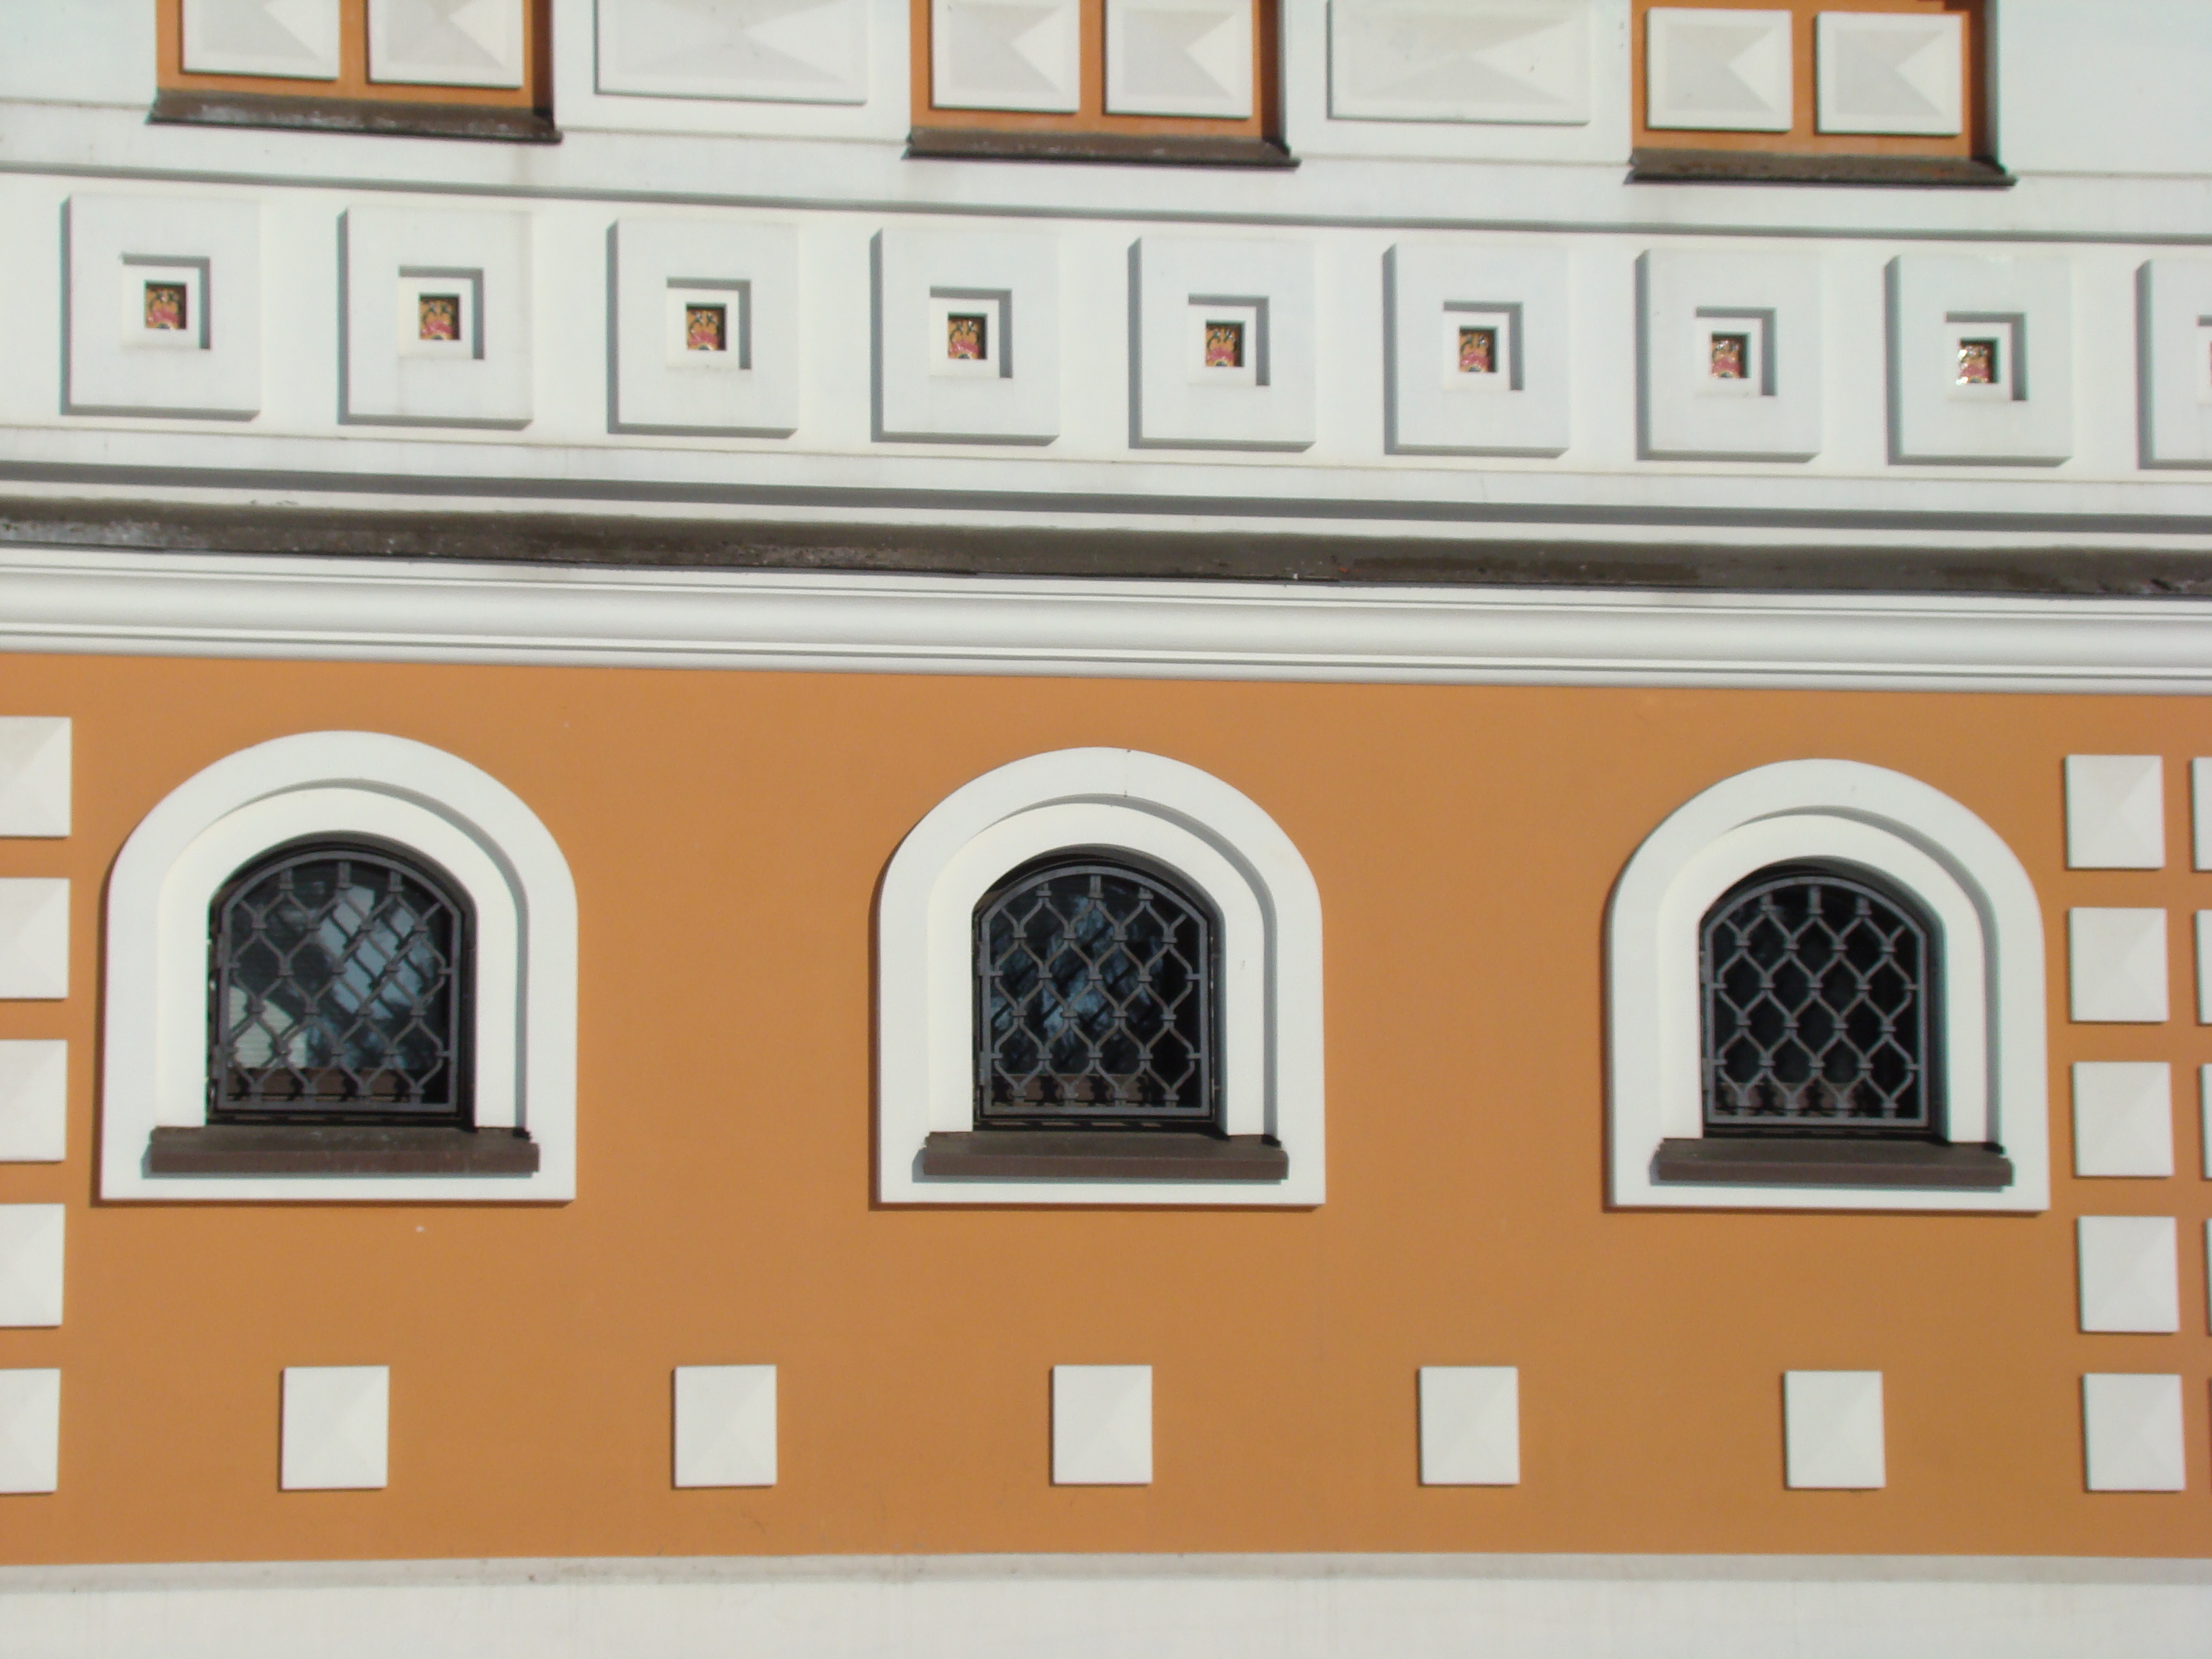
architecture, wood, house, window, home, wall, arch, color, facade, brick, door, interior design, cool image, design, sony, russia, shape, molding, moscowregion, dsc, h9, dsch9, peredelkino